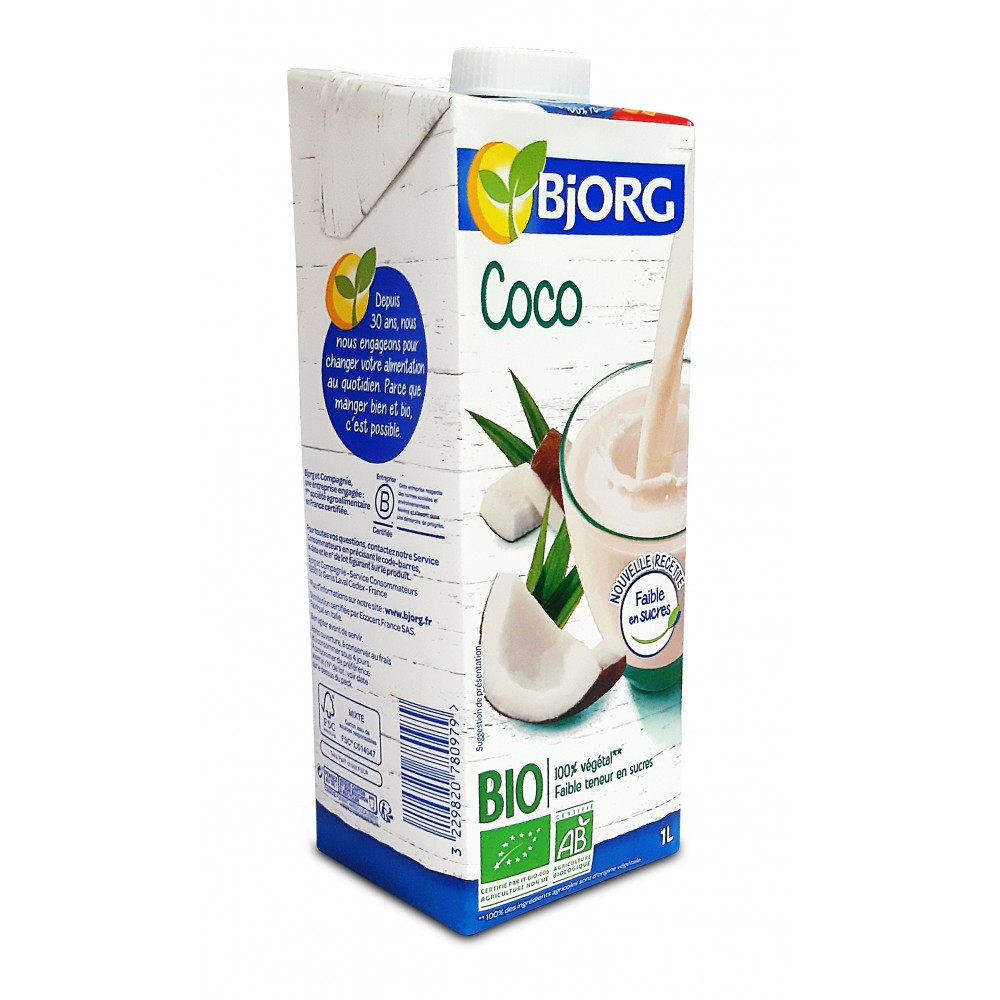
Waste category: cardboard